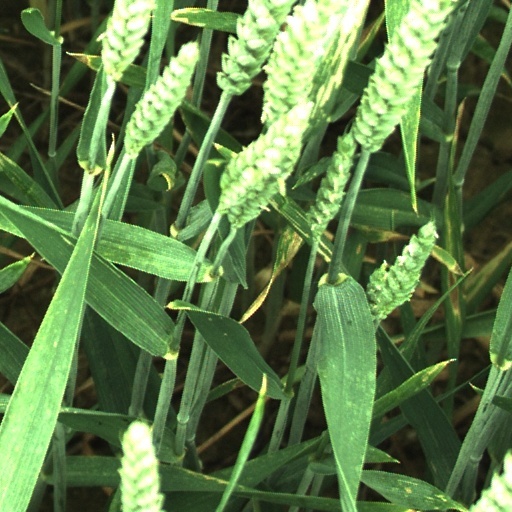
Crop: wheat